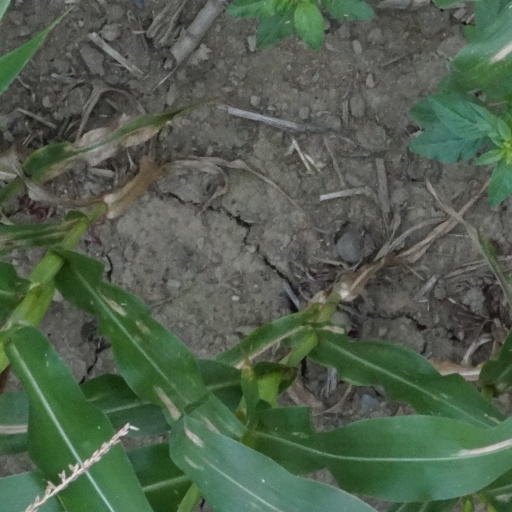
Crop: maize; corn